Synchronised swimming at the 2013 World Aquatics Championships – Duet technical routine

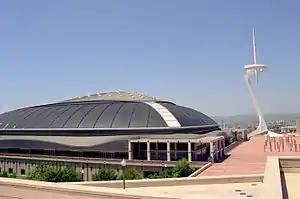
Barcelona Palau San Jordi

The Duet technical routine competition at 2013 World Aquatics Championships was held on July 21 with the preliminary round in the morning and the final in the evening session.